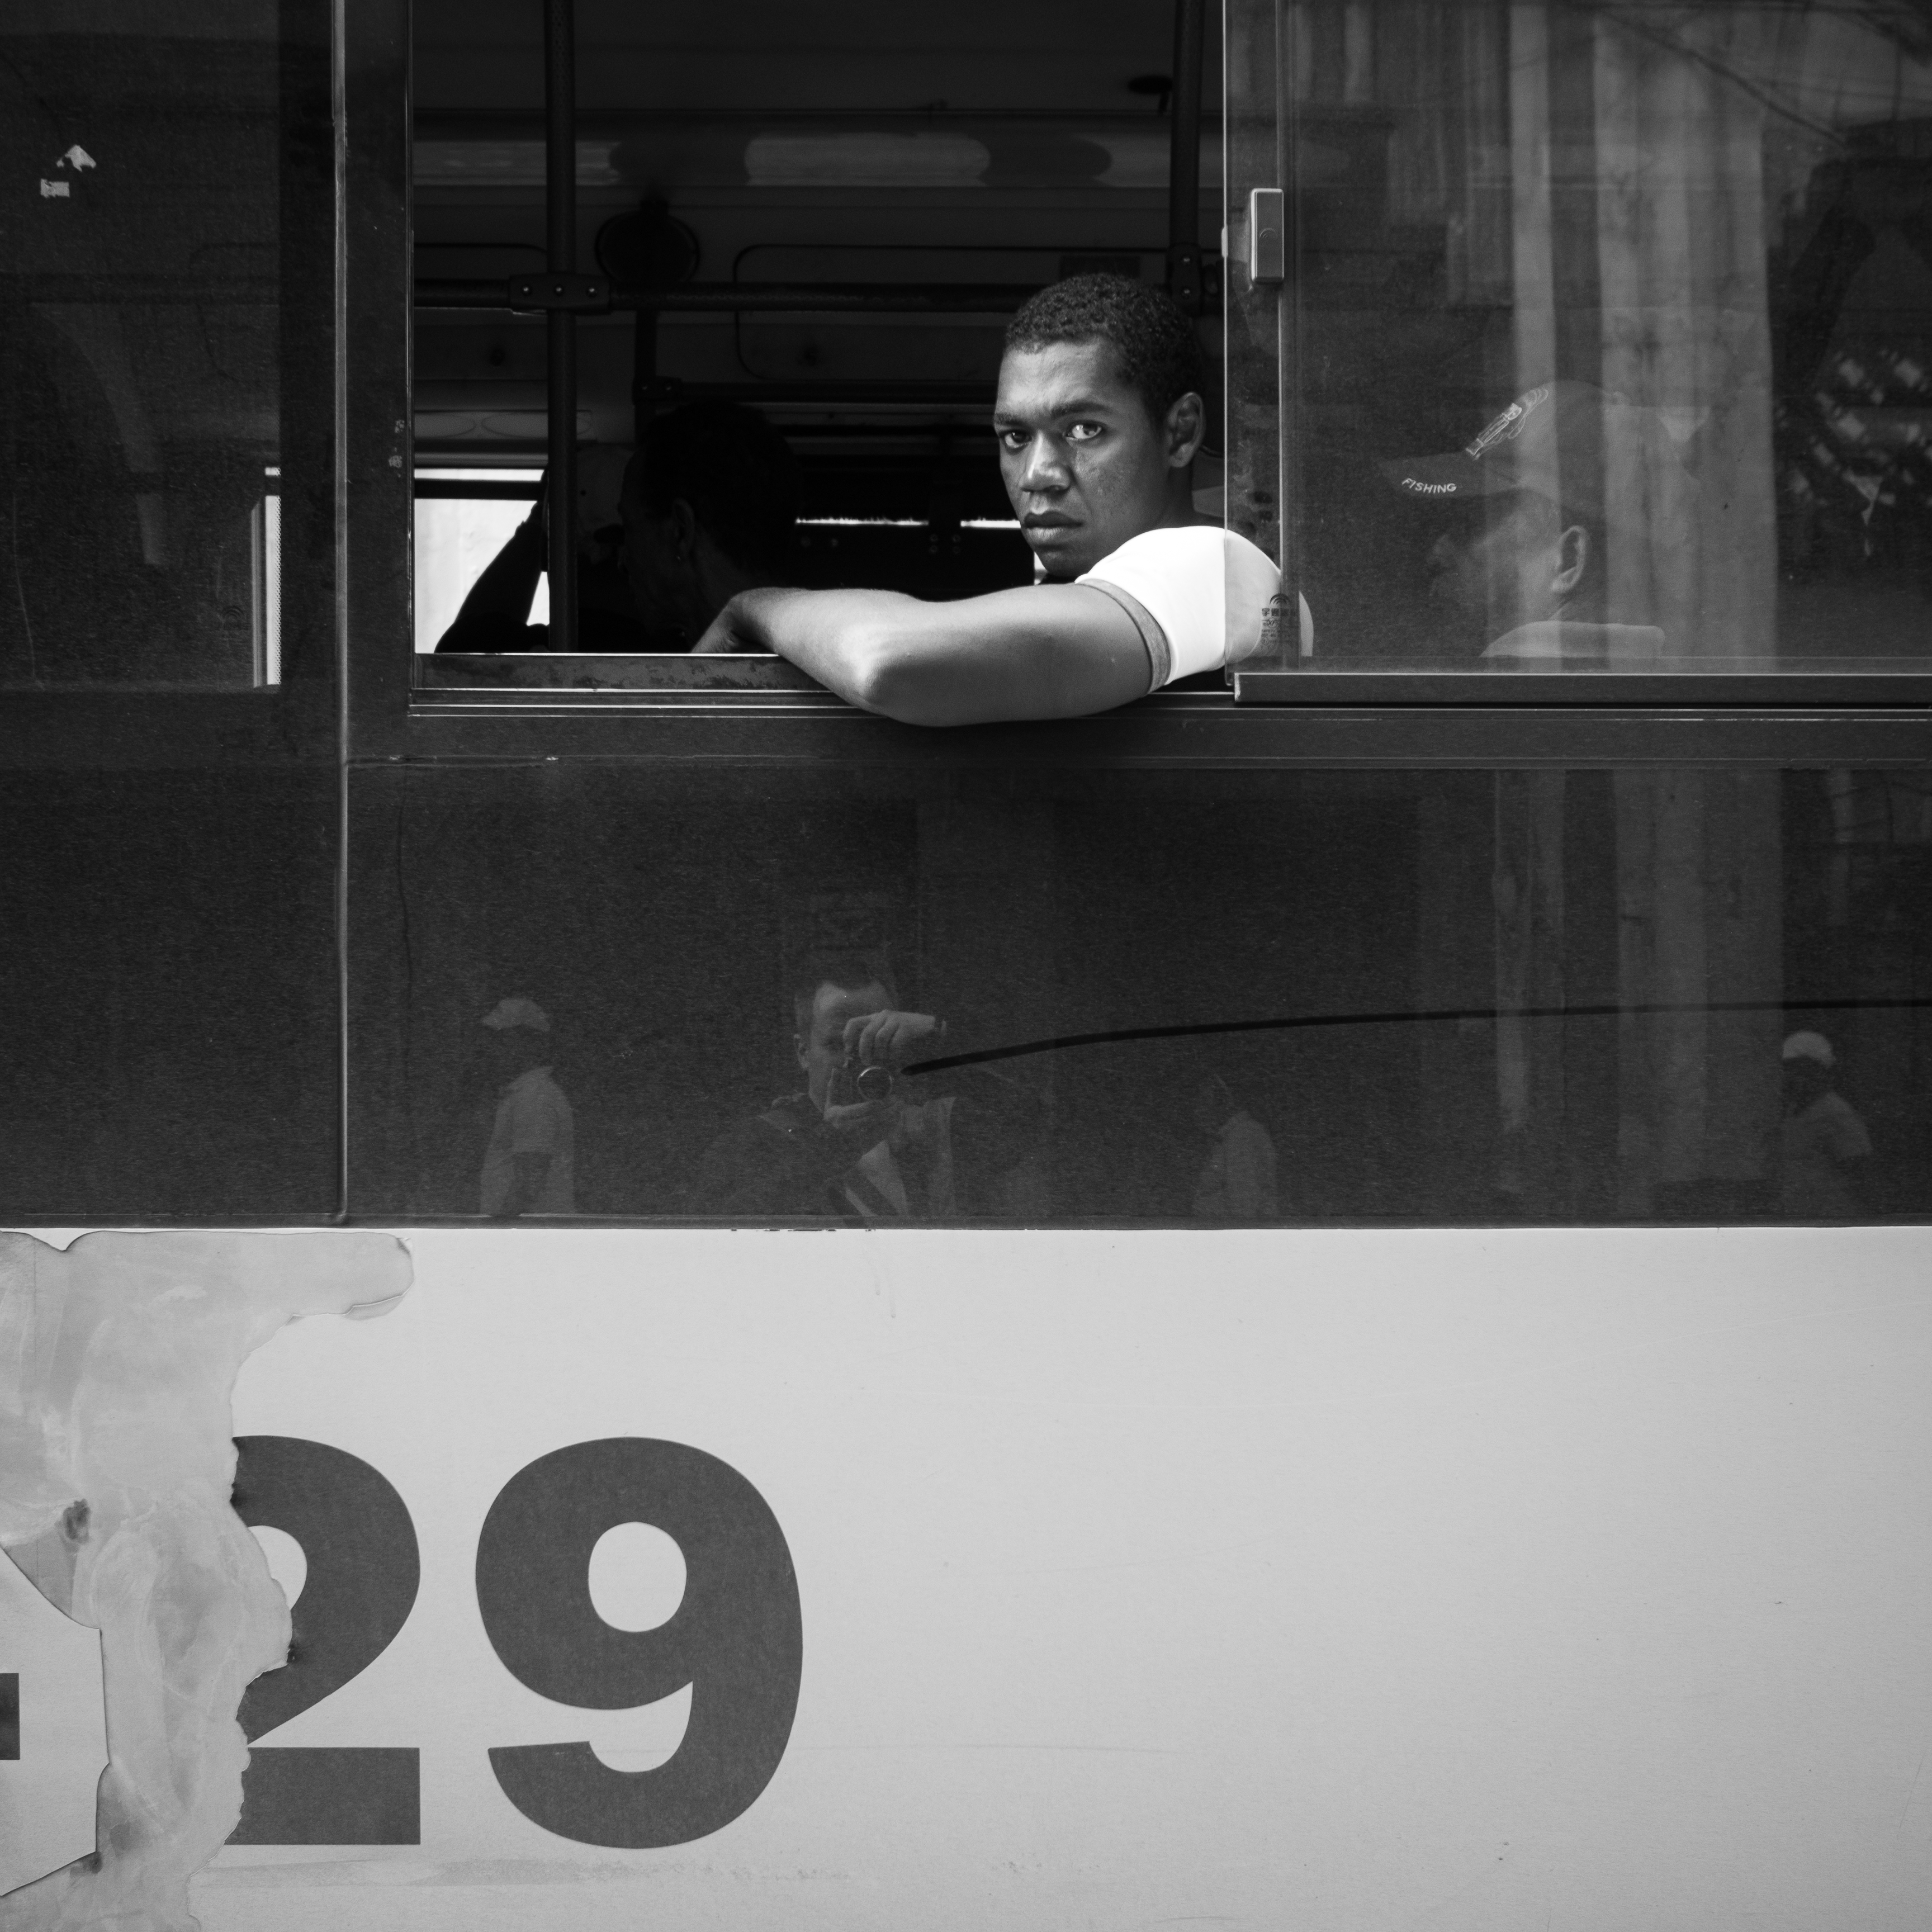
light, black and white, white, street, photography, ebook, training, darkness, black, monochrome, streetphotography, flickr, thomas, video, olympus, photograph, omd, image, fuji, shape, leica, monochrom, leuthard, hcb, thomasleuthard, monochrome photography, film noir, human positions